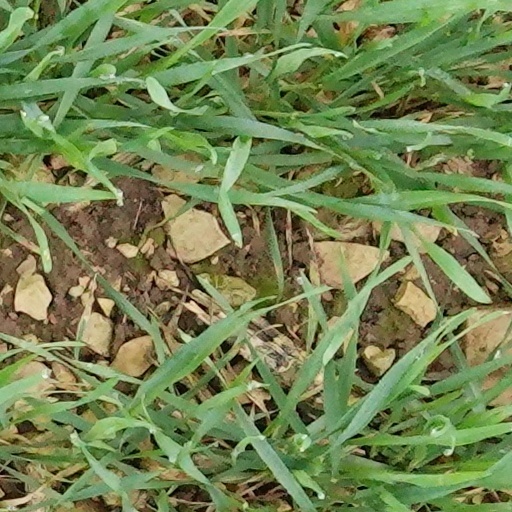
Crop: wheat